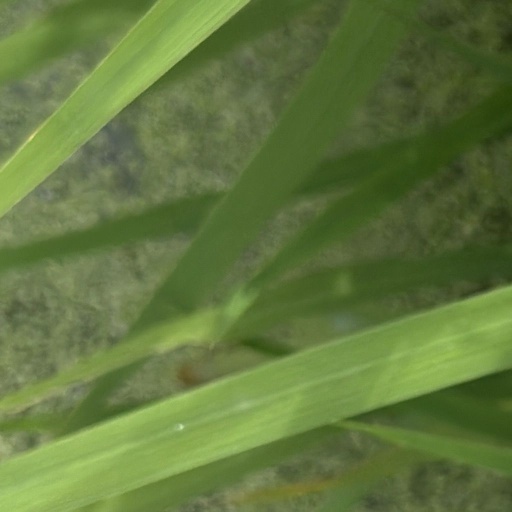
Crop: rice